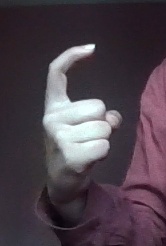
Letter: ra